Concrete leveling

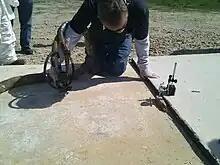
Concrete leveling with foam injection

Foam leveling uses polyurethane in an injection process. A two-part polymer is injected through a hole less than one inch in diameter. Although the material is injected at a higher pressure than traditional cementitious grouts, the pressure is not what causes the lifting. The expansion of the air bubbles in the injected material below the slab surface performs the actual lifting action as the liquid resin reacts and becomes a structural foam. The material injected below a slab to be lifted will first find weak soils, expanding into them in such a manner as to consolidate and cause sub-soils to become denser and fill any voids below the slab. One inherent property of expanding foams is that they will follow the path of least resistance, expanding in all directions. Another inherent property includes reaching a hydro-insensitive or hydrophobic state when cured with 100% cure times as little as 30 minutes. Closed-cell injections will not retain moisture and are not subject to erosion once in place.